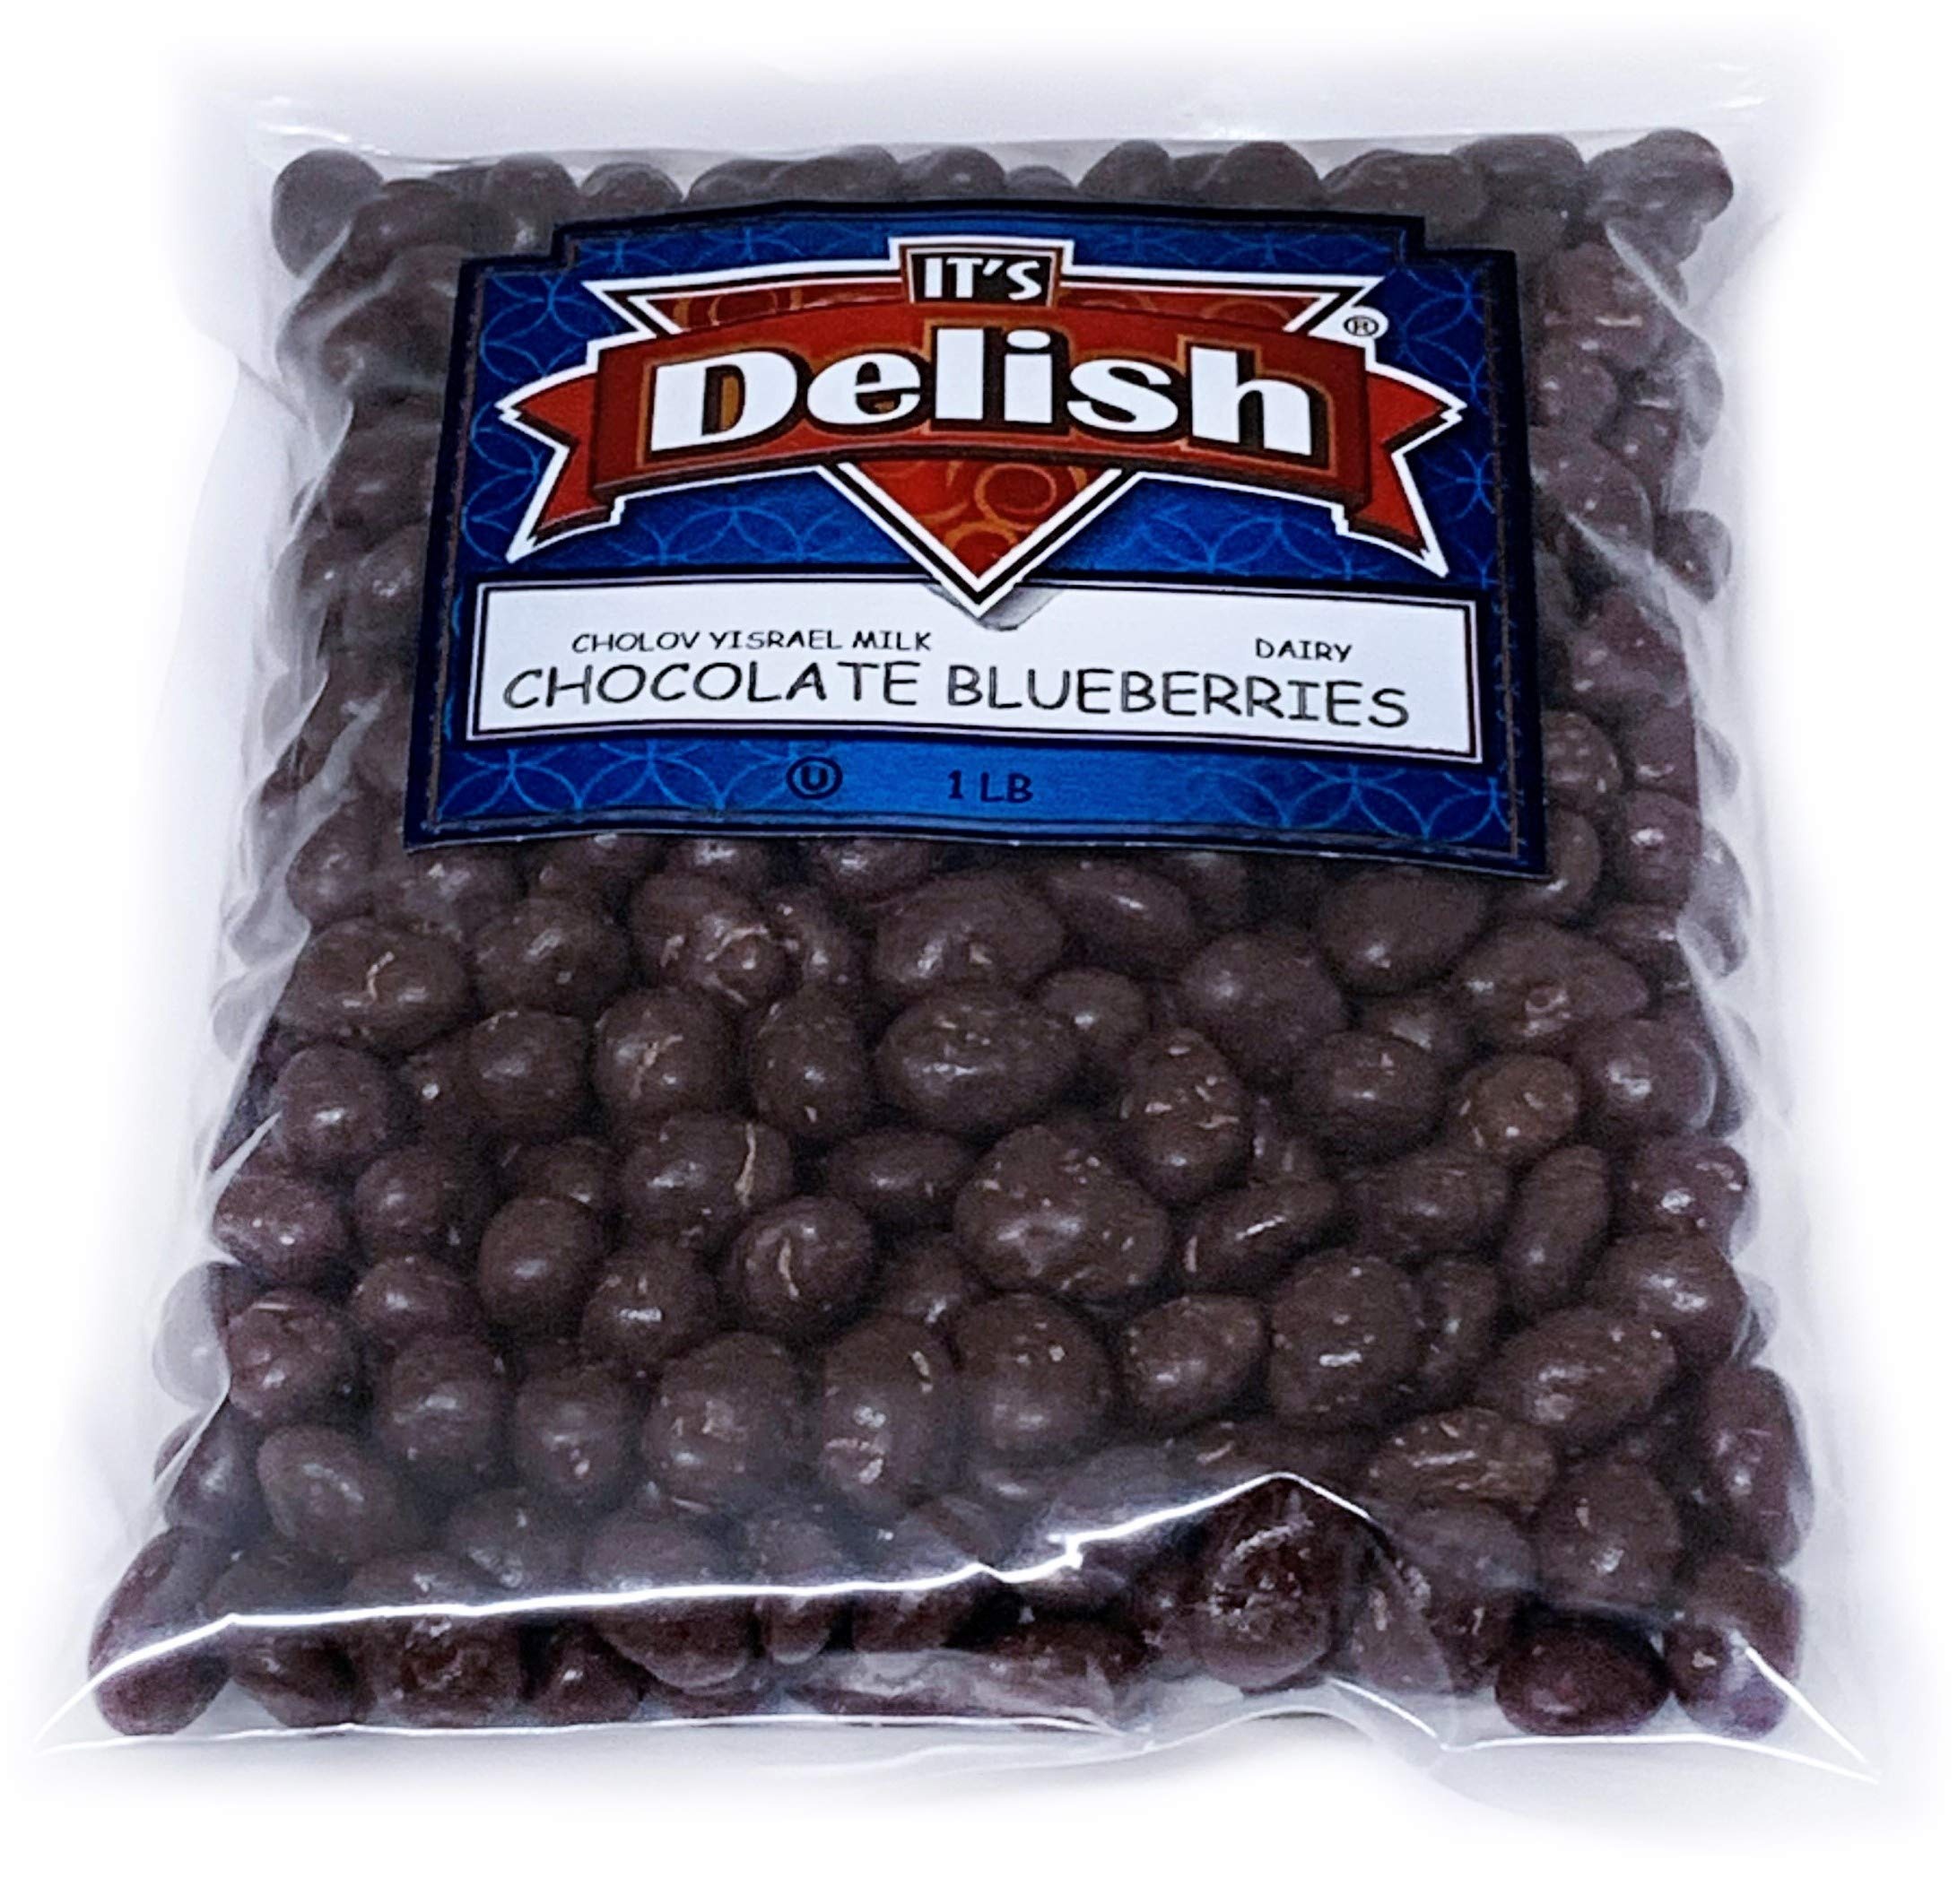
Item Name: Gourmet Milk Chocolate Covered Blueberries by It's Delish, 1 lb (16 Oz Bag)
Bullet Point 1: SCRUMPTIOUS Dried Blueberries coated in Milk Chocolate
Bullet Point 2: VALUE SIZE One pound (16 Oz) bulk bag Its Delish brand
Bullet Point 3: YUMMY Made with the freshest & finest dried blueberries and Milk chocolate
Bullet Point 4: CLASSY Wonderful treat for yourself, office parties, candy buffets or to give as a gift
Bullet Point 5: QUALITY Certified Kosher OU-Dairy, Chalav Yisroel, Made in the USA Shipped to you fresh!
Product Description: <p></p><b>Chocolate Coated Blueberries by Its Delish</b> <p></p> Our Chocolate Covered Blueberries are a fine delicacy with from inside and out. At It's Delish we use the highest quality fruit to marry with rich dark & milk chocolates. Try some for that special occasion and stock up for a good moment at home, office and any event. Enjoy!<p></p><b>About It's Delish!</b> <p></p>It's Delish was established in 1992 and is located in North Hollywood, California. It's Delish is a food manufacturer and distributor who produces over 500 gourmet food products including licorice, sour belts, taffies, caramels, Jordan almonds, chocolates, nuts, fruits, trail mixes, spices, and the spice blends. It's Delish also produces organics and all-natural products. We give you the opportunity to order from the factory direct!<p></p>It’s Delish! prides itself on the four pillars that are at the foundation of everything we do.<p></p>Innovation Quality Value Service
Value: 16.0
Unit: Ounce

Price: 22.99